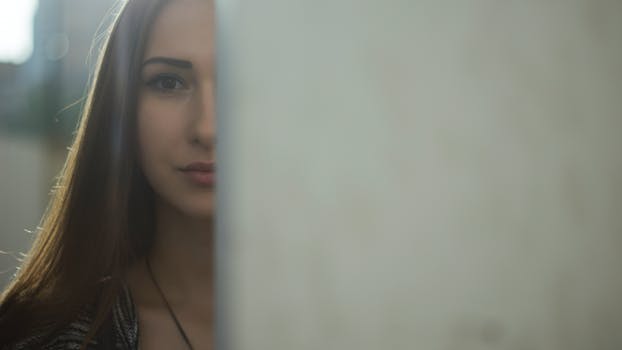
Label: No Watermark